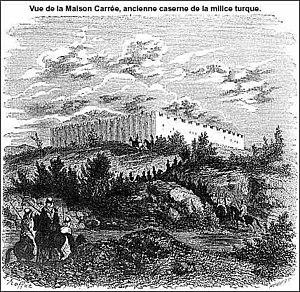
El Harrach (Maison-Carrée) à l'époque ottomane
El-Harrach est une localité dans la banlieue d'Alger en Algérie. Simple lieu-dit sur la route d'Alger jusqu'au milieu du XIXᵉ siècle, cette localité devient la 12ᵉ ville d'Algérie au début des années 1950, avant d'être absorbée par la ville d'Alger à laquelle elle est rattachée administrativement en 1959 en tant qu'arrondissement. Le territoire historique d'El-Harrach est aujourd'hui partagé entre plusieurs communes de la wilaya d'Alger et certains de ses faubourgs constituent encore certains des quartiers les plus populaires et populeux de la capitale algérienne.